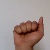
The image shows a hand gesture representing the letter 'A' in Indian Sign Language.